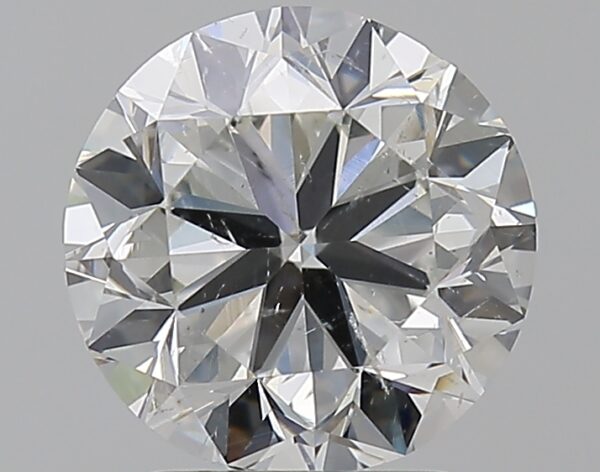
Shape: round
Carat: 2.5
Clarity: SI2
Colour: H
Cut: GD
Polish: EX
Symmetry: GD
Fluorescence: N
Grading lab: GIA
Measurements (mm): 8.29 x 8.38 x 5.35